Lewis and Clark Bridge (Wolf Point, Montana)

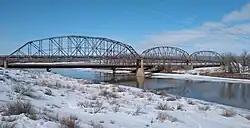
Lewis and Clark Bridge

The Lewis and Clark Bridge is a historic bridge in Wolf Point, Montana, which once carried Montana Highway 13 across the Missouri River between McCone and Roosevelt counties. It is also known as Wolf Point Bridge, Missouri River Bridge, or Site No. 24RV438. The bridge is a five-span Pennsylvania through truss; its longest span is the longest through truss span in the state at . Completed in 1930 by the Missouri Valley Bridge and Iron Company, the bridge was the first bridge across the Missouri River at Wolf Point and the only bridge along the river for a stretch. The bridge's opening ceremony, which took place on July 9, drew over 10,000 visitors and included five bands and a fireworks display. After its completion, the bridge became a popular tourist attraction for motorists in northeastern Montana and a point of civic pride for Wolf Point's residents.